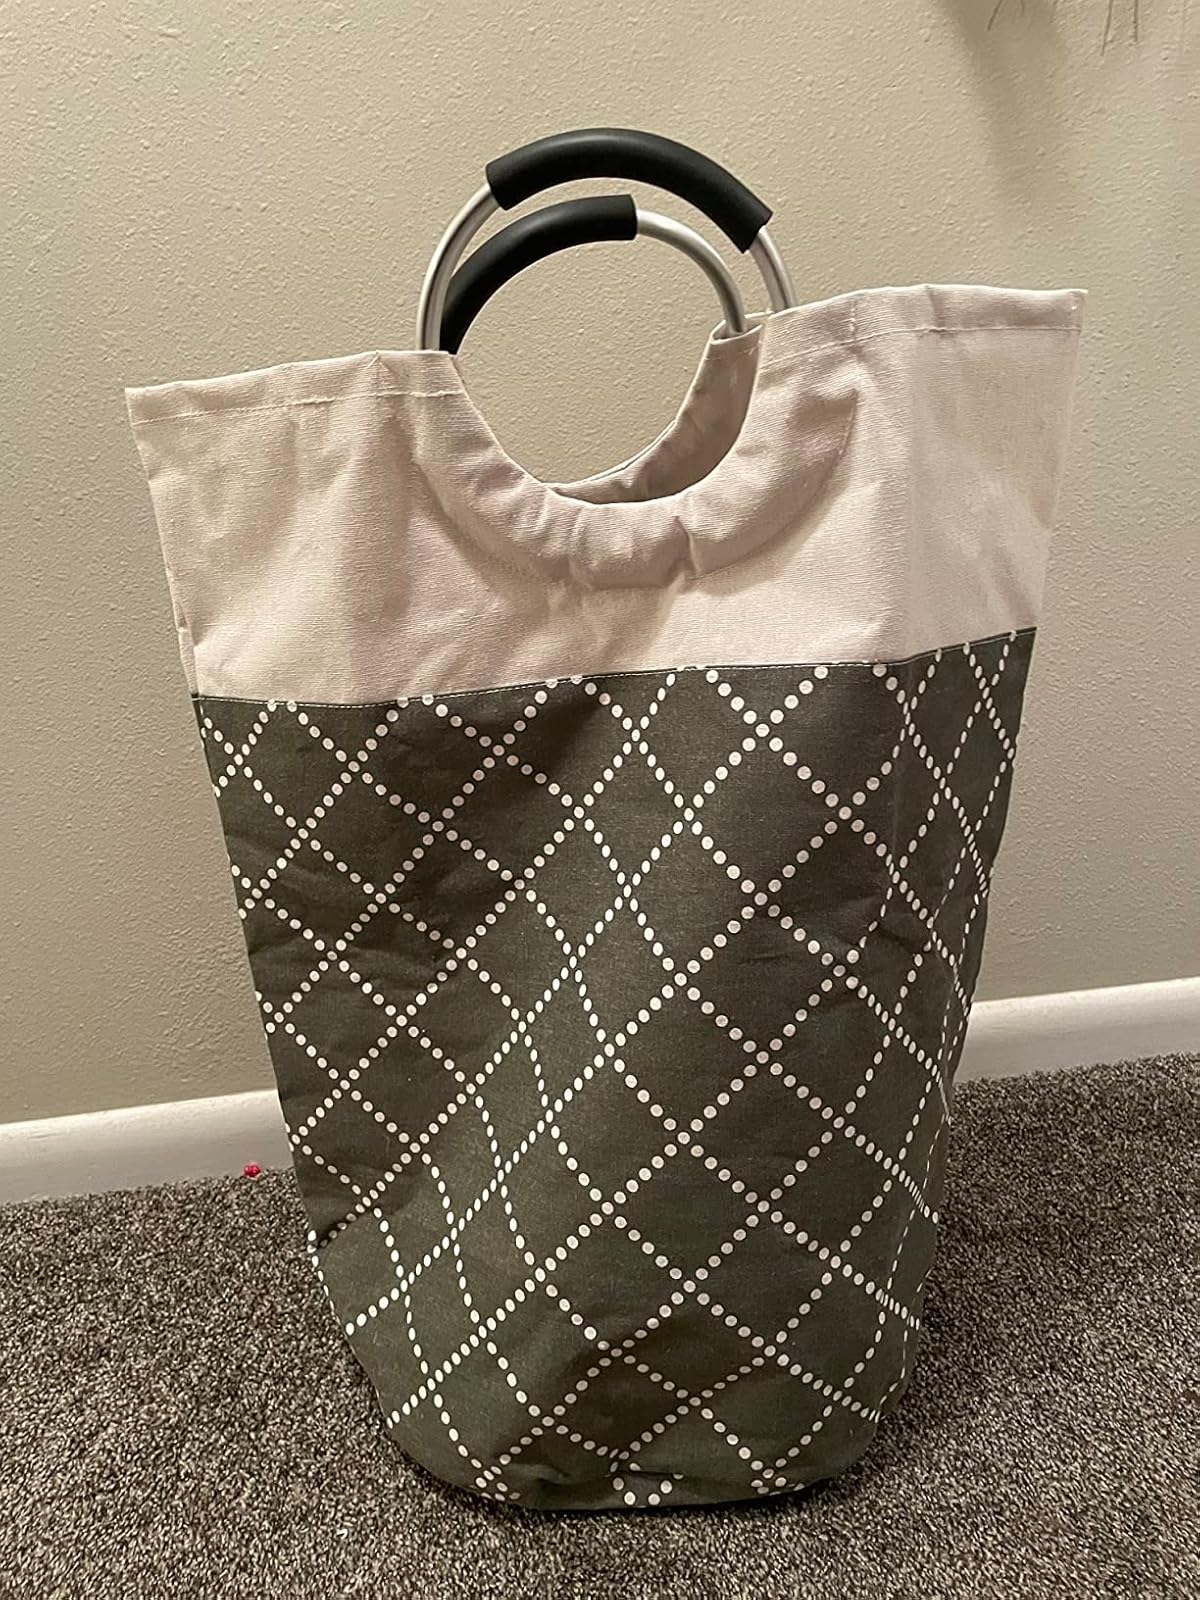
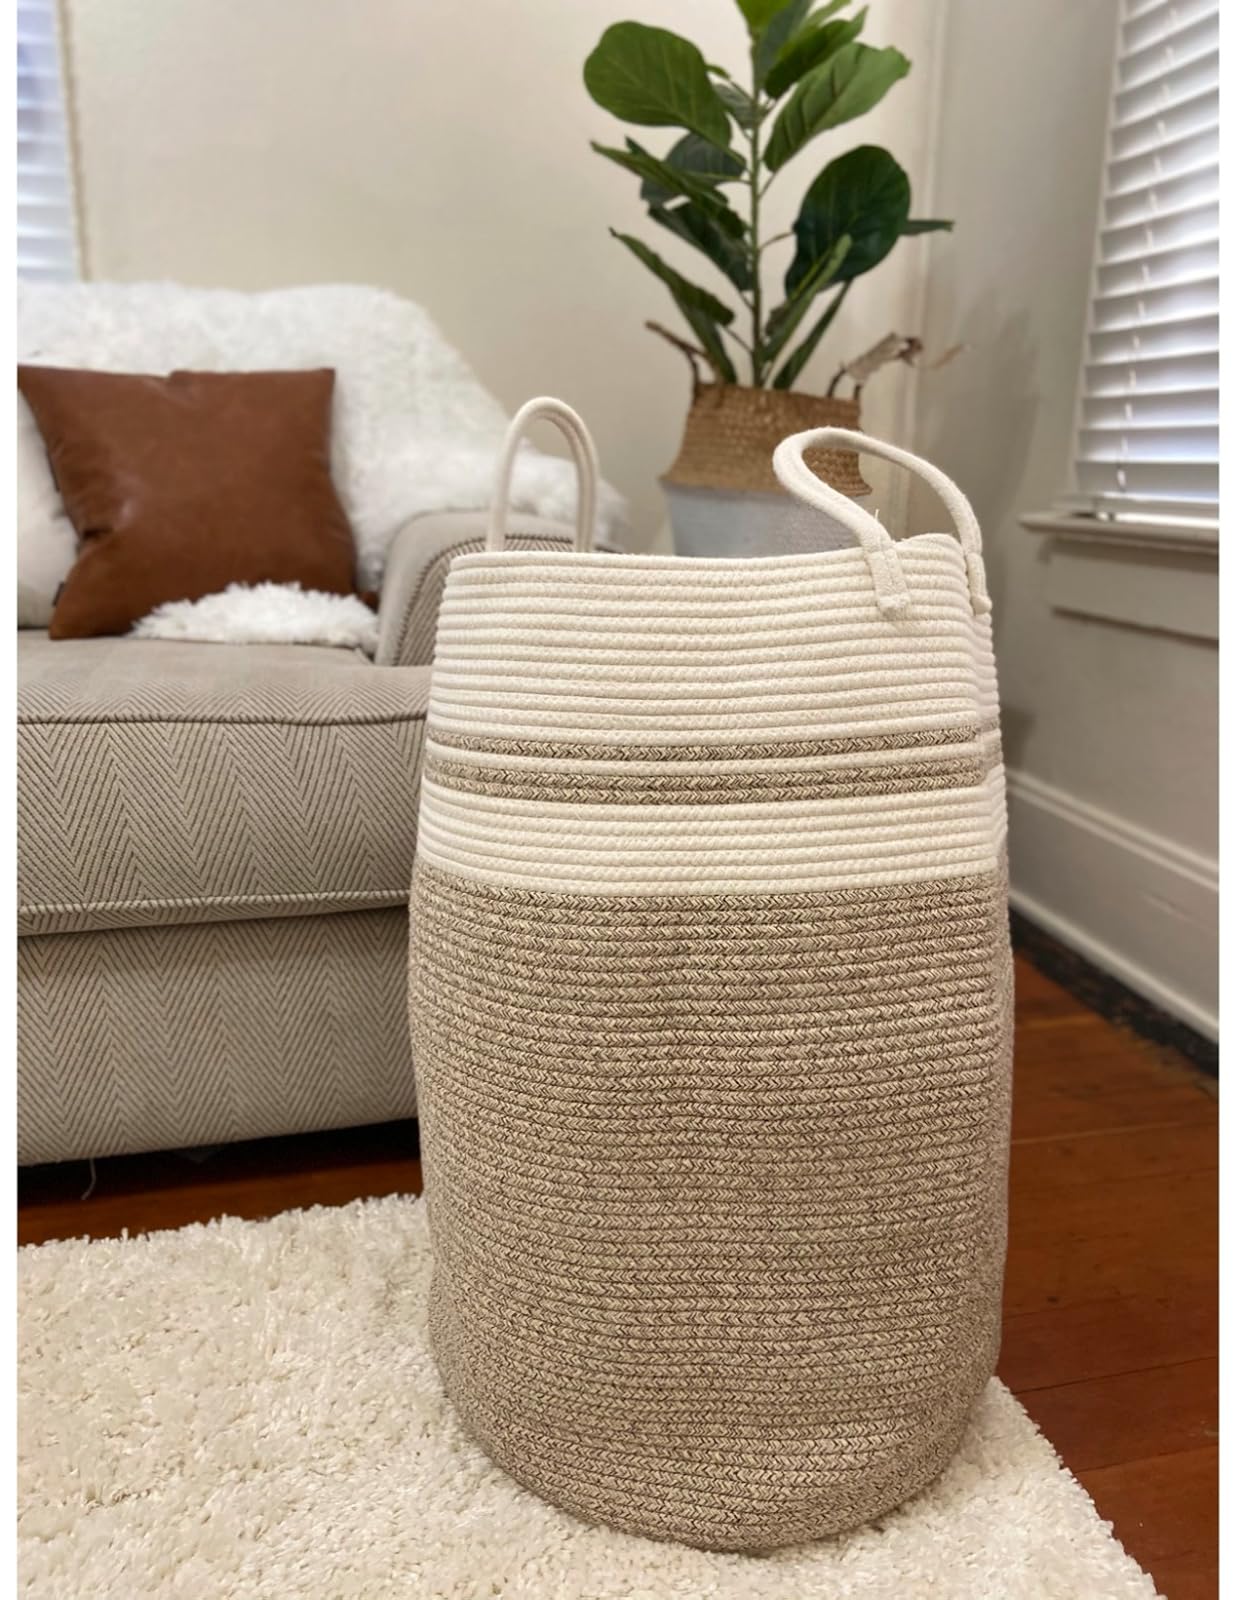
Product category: items_hamper
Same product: no